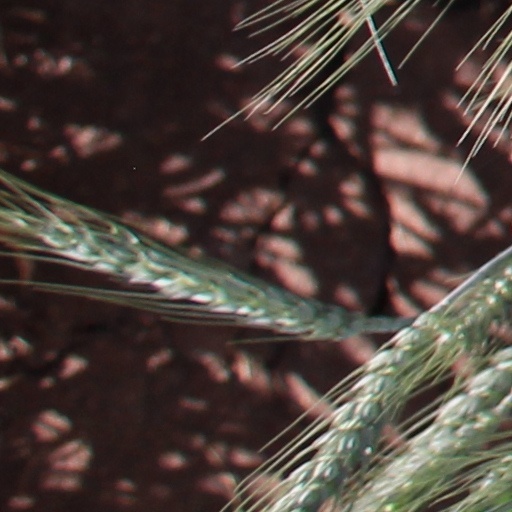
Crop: wheat